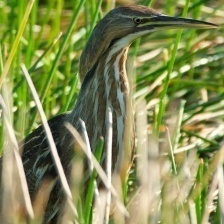
Species: AMERICAN BITTERN
Scientific name: BOTAURUS LENTIGINOSUS